Bad Girls Go to Hell

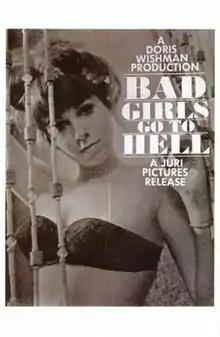
Promotional release poster

Bad Girls Go to Hell is a 1965 American sexploitation film written, produced and directed by Doris Wishman. The film stars Gigi Darlene, Sam Stewart, Barnard L. Sackett, and Darlene Bennett. The film contains soft-core sexual situations and is considered one of the director's first "roughies", "a trash-cinema genre that flourished briefly in the years before court cases legalized hardcore porn, and Wishman was one of the important figures in the form."